Clan Campbell of Cawdor

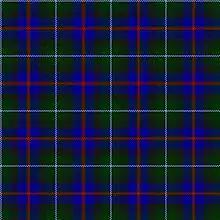
The "Campbell of Cawdor" tartan is one of several tartans officially authorised by the chief of Clan Campbell.

A modern clan member's crest badge contains the heraldic motto: "BE MINDFUL". The Campbell of Cawdor tartan is very similar to other "Campbell" tartans. This tartan did not originally have a name, until it was called an "Argyle" tartan in 1789. It wasn't until W. and A. Smith's book was published, in 1850, that was this tartan actually named "Campbell of Cawdor". The Campbell of Cawdor tartan is one of only four tartans officially authorised by the current chief of Clan Campbell, Torquhil Campbell, 13th Duke of Argyll. Frank Adam and Thomas Innes of Learney, in their "The Clans, Septs & Regiments of the Scottish Highlands", listed several septs for Clan Campbell of Cawdor. These were: "Calder" and "Caddell". Adam and Innes of Learney also wrote that the Campbells of Cawdor were described as "de Cadella".